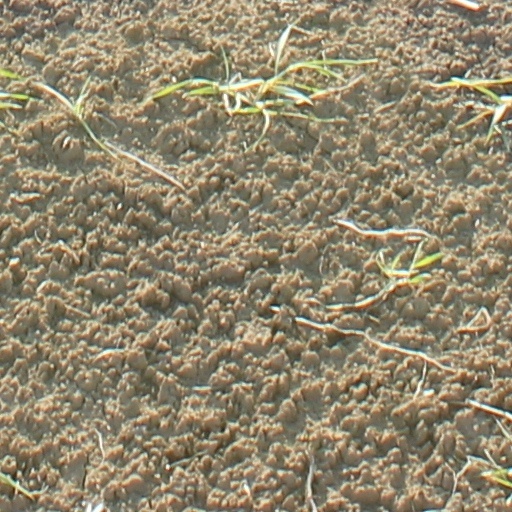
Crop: wheat